HMS Glorious

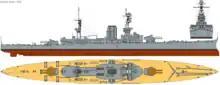
Three-view drawing as completed in 1917

During the First World War, Admiral Fisher was prevented from ordering an improved version of the preceding s by a wartime restriction that banned construction of ships larger than light cruisers. To obtain ships suitable for traditional battlecruiser roles, such as scouting for fleets and hunting enemy raiders, he settled on a design with the minimal armour of a light cruiser and the armament of a battlecruiser. He justified their existence by claiming he needed fast, shallow-draught ships for his Baltic Project, a plan to invade Germany via its Baltic coast.